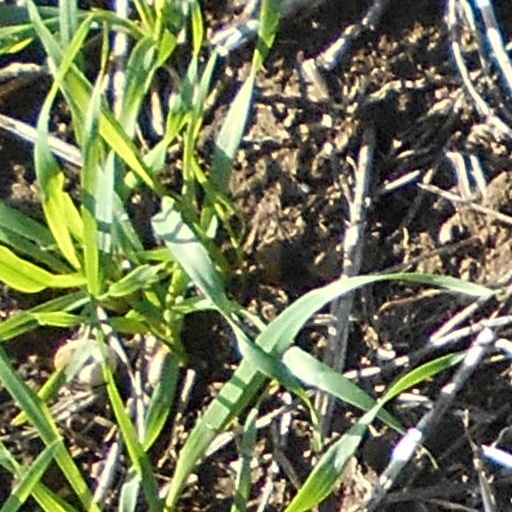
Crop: wheat